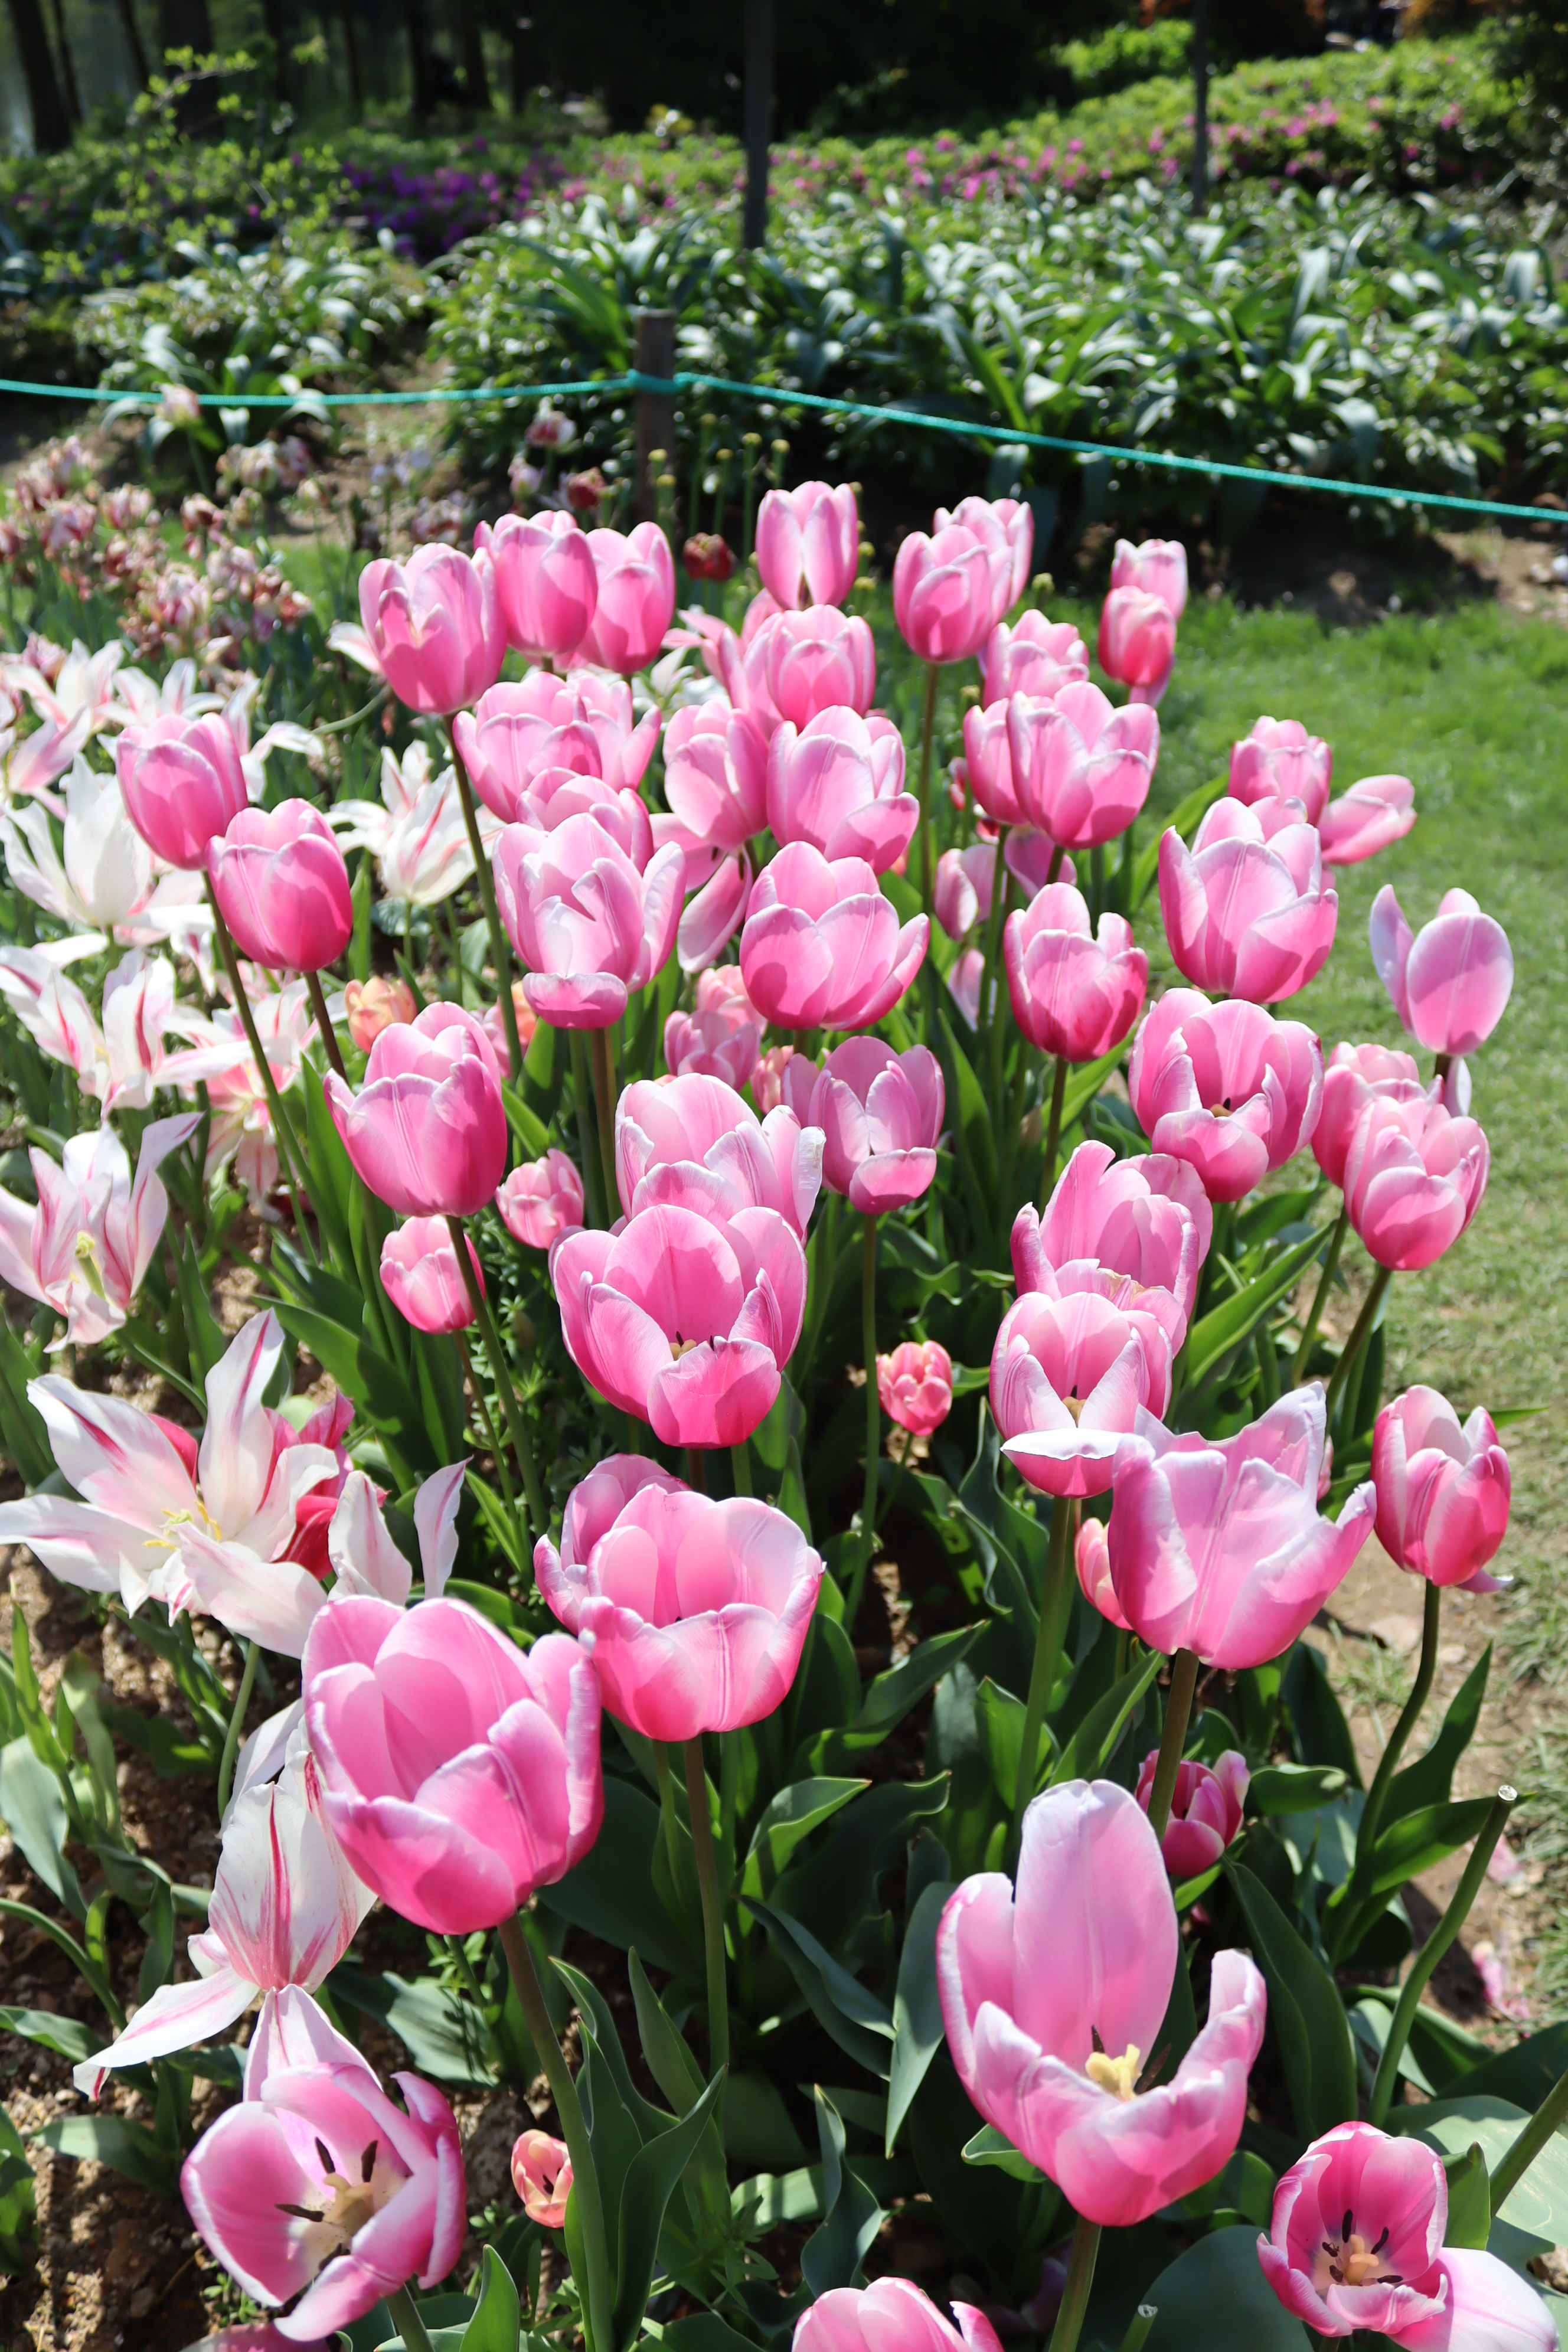
tulips, blooming, flower, fragrance, fresh, nature, plant, botany, petal, pink, natural landscape, groundcover, grass, terrestrial plant, shrub, herbaceous plant, flowering plant, meadow, landscape, annual plant, magenta, rose family, plantation, rose order, landscaping, garden, wildflower, plant stem, perennial plant, lily family, bud, gardening